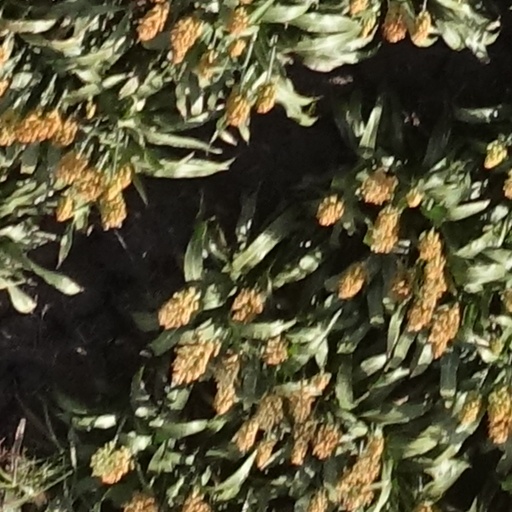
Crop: sorghum